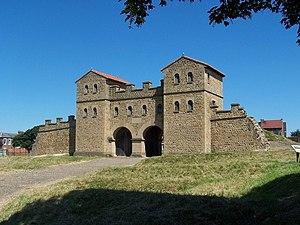
Cet article porte sur les forts et autres structures du mur d'Hadrien, système de fortifications fait de pierre et de terre et édifié de 122 à environ 128 dans l'ancienne province romaine de Bretagne, aujourd'hui en Cumbria et Northumberland dans le nord de l'Angleterre.